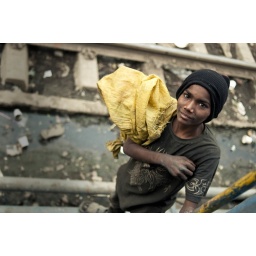
A boy living at a train station collecting plastics bottles and other recycleable items. Somewhere in India